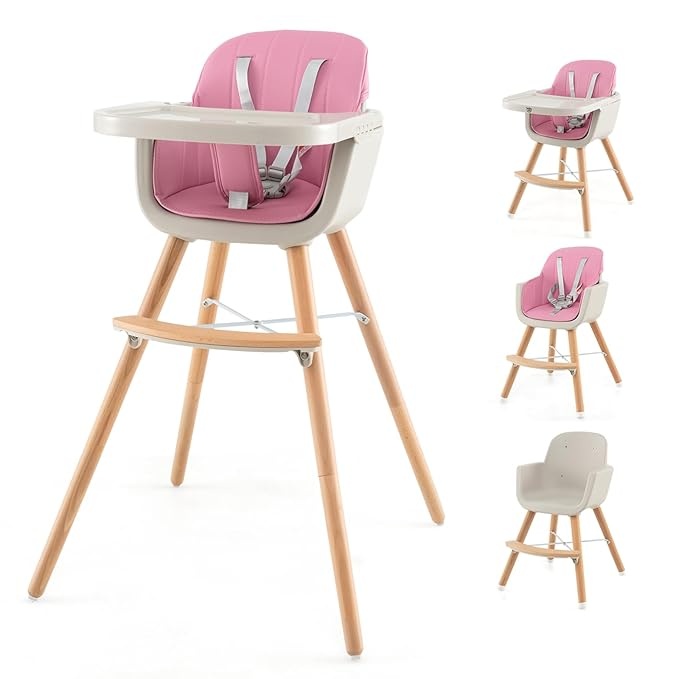
HONEY JOY High Chair, 3-in-1 Eat & Grow Wooden Highchair/Booster Seat/Toddler Chair with Removable Tray, 5-Point Harness, PU Cushion and Footrest for Baby, High Chair for Babies and Toddlers(Pink)
Brand: HONEYJOY
About This 【3-In-1 Convertible High Chair】: To adapt to the fast bone growth of babies, this 3-in-1 convertible high chair can be used as baby feeding high chairs, toddler booster seats and dining chair, fully meeting the needs of babies at different stages from 6-36 months 【3 Adjustable Tray Positions & Adjustable Legs】: The food tray can be adjusted in 3 positions and this baby high chair can be fully detached to facilitate the cleaning and make it more functional. And the legs can be detached to fits kids in different ages. 【5-Point Seat Belt & Stable Pyramid Structure】: Equipped with the 5-point safety belt, this High Chair for Babies and Toddlers can secure baby without leaning forward and falling down. And the sturdy wood material in firm pyramid frame enhances its stability and avoids tipping over. 【Safe & Skin Friendly Material】: Made of food-grade PP and PE, this high chair is non-toxic and odorless, suitable for baby to use. And the PU cushion is comfortable and skin-friendly to seat and relax. Certificated with ASTM. 【Easy to Assemble & Maintain】: With detailed instruction and all needed accessories, you can easily complete the assembly of this high chair. And the PU cushion and PP food tray make the entire cleaning process simple and easy. Overview Brand : HONEY JOY Color : Pink Material : Wood Product Dimensions : 20.5"D x 21.5"W x 33"H Item Weight : 10.5 Pounds
Category: Furniture > Baby & Toddler Furniture > High Chairs & Booster Seats > Convertible High Chairs